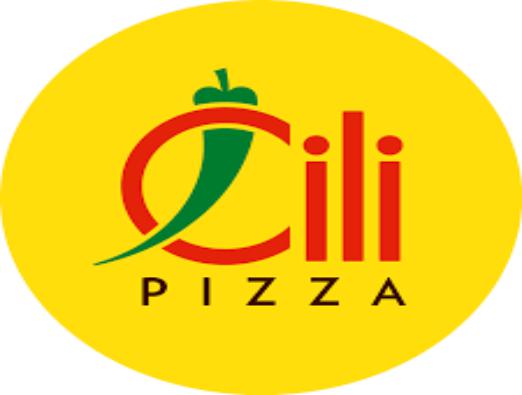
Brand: Cili
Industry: Food